Harmon Killebrew

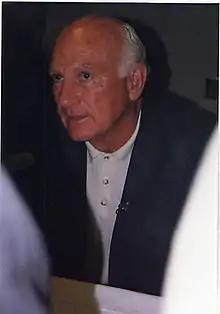
Killebrew in 2007

Despite his nicknames and style of play, Killebrew was considered by his colleagues to be a quiet, kind man. While still an active major leaguer, Killebrew became a member of the Church of Jesus Christ of Latter-day Saints and never smoked or drank. He was once asked in an interview what hobbies he had, to which he replied, "Just washing the dishes, I guess."